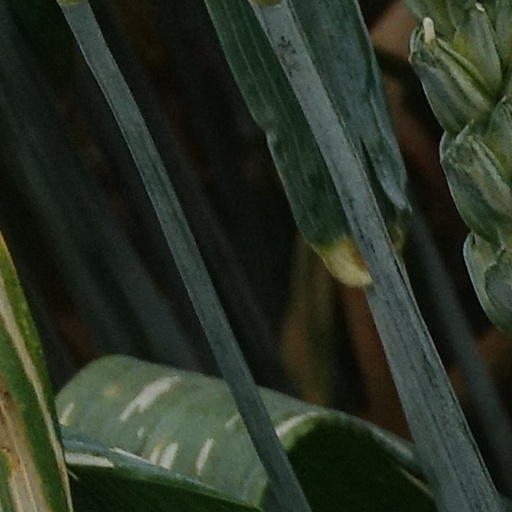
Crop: wheat